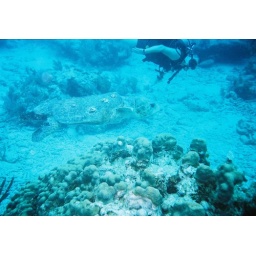
Notice the sea turtle just below and to the left of the diver. It kind of blends with the ocean floor.